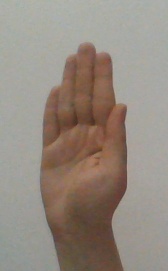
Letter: seen